Italian cruiser Trento

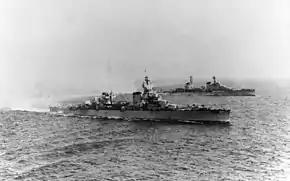
"Trento" (center) and (background) underway

On 15 September 1930, "Trento" embarked on a cruise to the eastern Mediterranean that concluded in La Spezia on 21 November. In mid-1931, she entered the drydock in La Spezia for modifications to her tripod foremast; a sturdier five-legged version was installed to reduce vibration in the fire control director. On 28 January 1932, "Trento" steamed to Gaeta, where she and the destroyer took on a contingent from the San Marco Battalion. The two ships then departed, bound for China, where they reinforced the Italian Far East Division, which included the old protected cruiser and the gunboats and . The force was tasked with protecting Italian nationals in the country during the Chinese Civil War. The ships stopped in Port Said, Aden, Colombo, and Singapore en route to Shanghai, where they arrived on 4 March. From 26 April to 1 May, "Trento" visited Nagasaki, Japan. Two weeks later, on 14 May, "Trento" left Shanghai to return to Italy, arriving in La Spezia on 30 June.